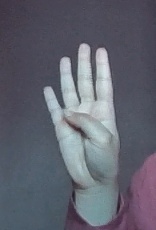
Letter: kaaf